Sky position (RA, Dec in degrees): 145.717, 1.87
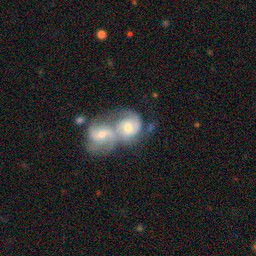
Galaxy morphology: Merging Galaxies